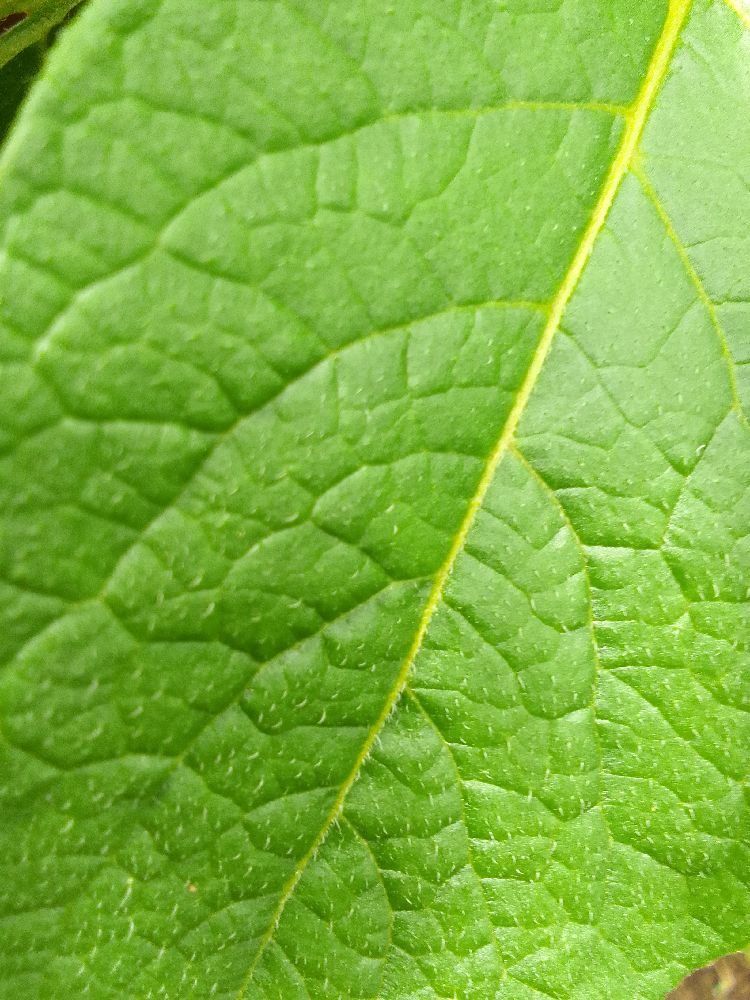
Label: Healthy